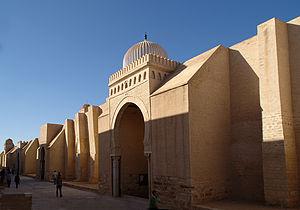
Grande Mosquée (Sidi Okba), Kairouan This is a photo of the protected monument identified by the ID 41-33 in Tunisia.
La Grande Mosquée de Kairouan, également appelée mosquée Oqba Ibn Nafi en souvenir de son fondateur Oqba Ibn Nafi, est l'une des principales mosquées de Tunisie située à Kairouan. Historiquement première métropole musulmane du Maghreb, Kairouan, dont l'apogée sur les plans politique et intellectuel se situe au IXᵉ siècle, est réputée comme étant le centre spirituel et religieux de la Tunisie ; elle est aussi parfois considérée comme la quatrième ville sainte de l'islam sunnite.